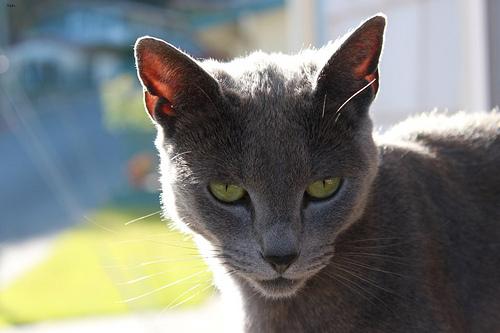
Breed: Russian Blue